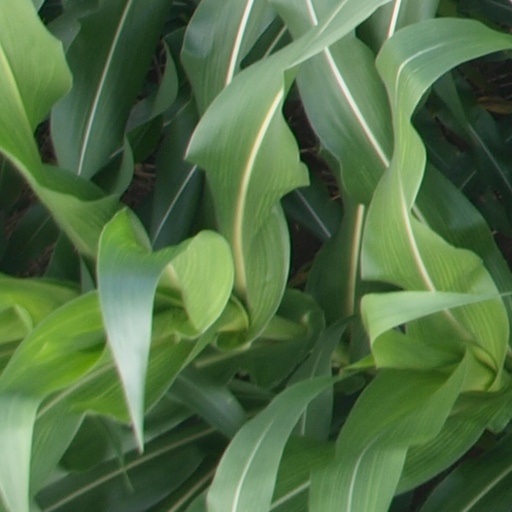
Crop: maize; corn